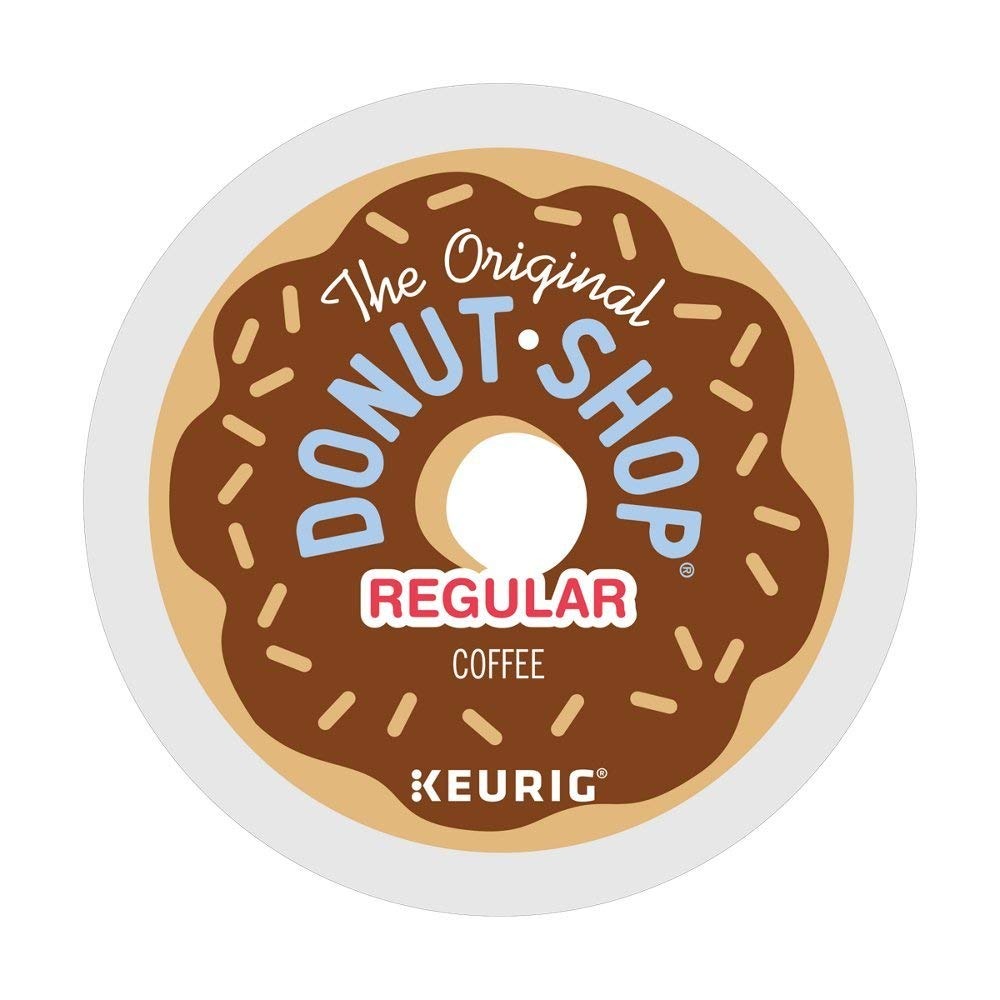
Item Name: The Original Donut Shop Regular K-Cups, Medium Roast Genuine Coffee K-Cups (Pack of 1), 200.0 Count
Bullet Point 1: BRAND STORY: Donut Shop Regular Medium Roast Coffee K-Cups
Bullet Point 2: TASTE: Full-bodied, bold, and flavorful
Bullet Point 3: ROAST: Medium Roast caffeinated coffee and is certified Orthodox Union Kosher
Bullet Point 4: SUSTAINABILITY: Committed to 100 percent responsibly sourced coffee
Bullet Point 5: COMPATIBILITY: Genuine Keurig K-Cup pods, engineered for guaranteed quality and compatibility with all Keurig K-Cup pod coffee makers.
Product Description: The Original Donut Shop Regular single serve K-Cup pods bring back the classic donut companion, with this ideally balanced brew of the highest quality beans. Full-flavored and easy going, this medium roast blend embodies one of the best things in life - simply great coffee. These single-serve K-Cup pods are compatible with all Keurig K-Cup Pod Single-Serve Coffee Makers and brew up to 12 oz. of The Original Donut Shop Regular coffee each. Each K-Cup pod is filled with the freshest ground coffee and brews a perfect, great tasting cup of coffee, every time. Certified Orthodox Union Kosher and contains no artificial ingredients. Introducing Recyclable K-Cup Pods: Simple. Delicious. And now Recyclable. Enjoy the same great-tasting coffee you know and love, and when you’re done just peel, empty and recycle.
Value: 200.0
Unit: Count

Price: 17.99